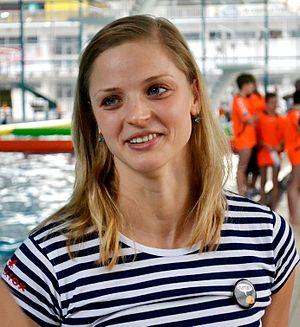
Simona Kubová, née Baumrtová le 24 août 1991 à Chomutov, est une nageuse tchèque spécialiste des épreuves de dos.